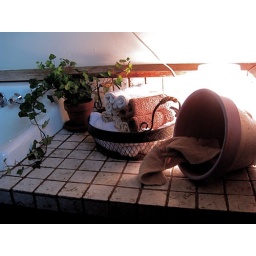
only one kind of paper in the bathroom